Benoît Haffreingue

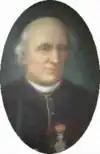
Benoit Agathon Haffreingue

Benoît-Agathon Haffreingue (1785 – 1871) was a French priest based in Boulogne-sur-Mer.